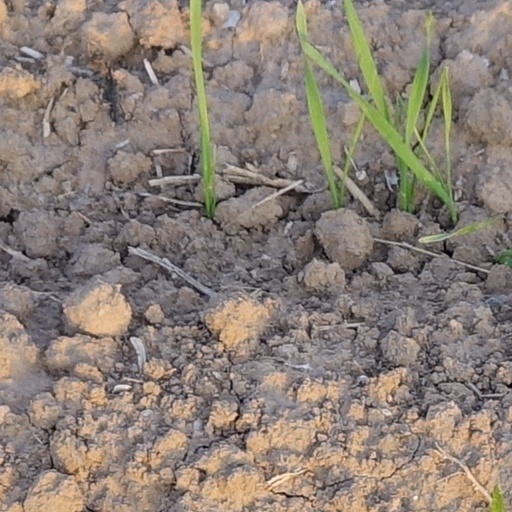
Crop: wheat